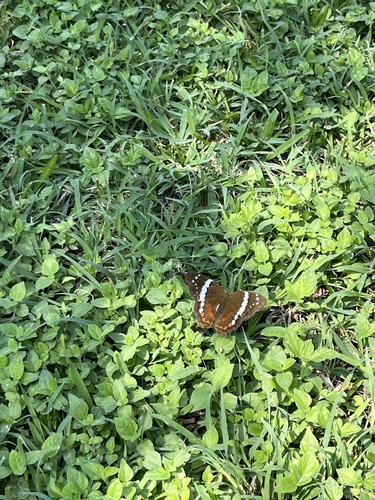
Scientific name: Anartia fatima
Common name: Banded peacock
Family: Nymphalidae
Order: Lepidoptera
Pollinator type: Primary pollinator
Habitat: Open areas and gardens
Geographic range: South America
Conservation status: Least Concern